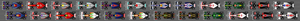
Grille de départ du Grand Prix de l'Inde de Formule 1 à Greater Noida Català: Graella de sortida del Gran Premi de l'Índia a Greater Noida
Le Grand Prix automobile d'Inde 2011, disputé le 30 octobre 2011 sur le circuit international Buddh, est la 856ᵉ épreuve du championnat du monde de Formule 1 courue depuis 1950 et la dix-septième manche du championnat 2011. Il s'agit aussi du premier Grand Prix d'Inde de l'histoire de la Formule 1.